Walmart

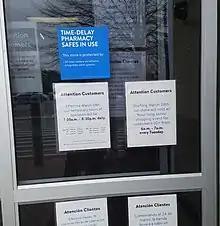
Signs on a Walmart indicated changes due to the COVID-19 pandemic.

In November 2005, Wal-Mart announced several environmental measures to increase energy efficiency and improve its overall environmental record, which had previously been lacking. The company's primary goals included spending $500 million a year to increase fuel efficiency in Wal-Mart's truck fleet by 25% over three years and double it within ten; reduce greenhouse gas emissions by 20% in seven years; reduce energy use at stores by 30%; and cut solid waste from U.S. stores and Sam's Clubs by 25% in three years. CEO Lee Scott said that Wal-Mart's goal was to be a "good steward of the environment" and ultimately use only renewable energy sources and produce zero waste. The company also designed three new experimental stores with wind turbines, photovoltaic solar panels, biofuel-capable boilers, water-cooled refrigerators, and xeriscape gardens. In this time, Wal-Mart also became the biggest seller of organic milk and the biggest buyer of organic cotton in the world, while reducing packaging and energy costs. In 2007, the company worked with outside consultants to discover its total environmental impact and find areas for improvement. Wal-Mart created its own electric company in Texas, named Texas Retail Energy, which planned to supply its stores with cheap power purchased at wholesale prices. Through this new venture, the company expected to save $15 million annually and also to lay the groundwork and infrastructure to sell electricity to Texas consumers in the future.